List of district municipalities in British Columbia

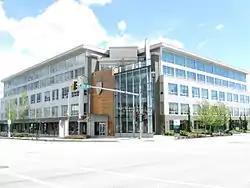
Langley is the largest district municipality by population.

A district municipality is a type of municipal classification used in the Canadian province of British Columbia. District municipalities are generally larger in geographic size and have population densities that are lower compared to the province's other classifications – cities, towns, and villages. Of British Columbia's 161 municipalities, 48 are classified as district municipalities.